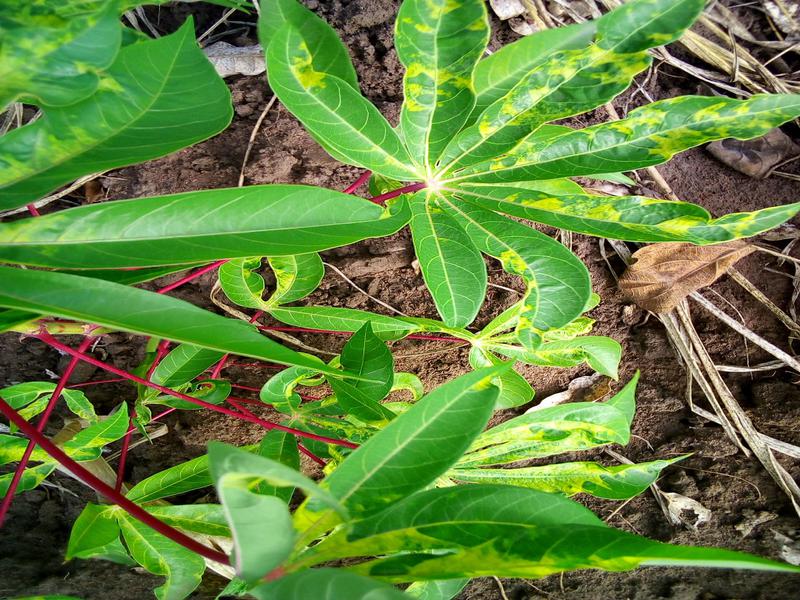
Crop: cassava
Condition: mosaic_disease